Glyn Dearman

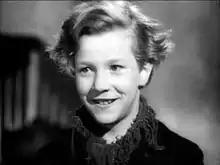
Glyn Dearman as Tiny Tim in "Scrooge"

Glyn Dearman (30 December 1939 – 30 November 1997) was an English actor, originally a child actor, whose career spanned almost two decades, including the eponymous "Jennings" in BBC "Children's Hour" "Jennings at School". Dearman is perhaps best remembered for his portrayal of the character Tiny Tim in the 1951 film "Scrooge". He was also a BBC Radio producer in the latter part of his career and directed the radio plays of Angela Carter. He died after falling down a flight of stairs at his home on 30 November 1997, at the age of 57.